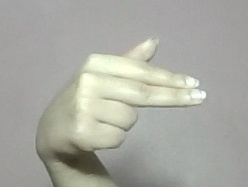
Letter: ghain